Durham Police Department (North Carolina)

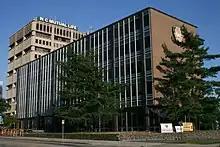
Former Durham Police Department Headquarters

The Durham Police Department's headquarters is currently located at 602 East Main St. Completed in October 2018, the $71,468,126 four-story complex sits on 4.5 acres and features enclosed parking deck for staff and a surface lot for visitor parking. Police headquarters houses the fully digital Durham Emergency Communication Center (DECC) on the fourth floor. All police services operate out of headquarters with the exception of the Community Service Bureau, the Property and Evidence Unit, Uniform Patrol and District Investigations for Districts 1-4, which are housed at satellite locations called substations.